Triyuginarayan Temple

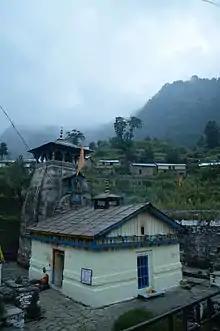
Triyuginarayan Temple, Oct. 2014

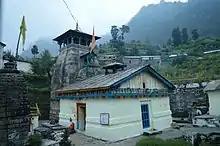
Triyuginarayan Temple, Oct. 2014

The Triyuginarayan Temple is located at an altitude of about away from Sonprayag, the confluence of Mandakini and Songanga rivers. The geographical belt is away from Sonprayag that extends to between Triyugninarayan and Toshi villages with an average altitude of that has favourable agro-climatic conditions for growing horticultural crops such as apple and stone fruits. During the three winter months, the area is covered by snow.